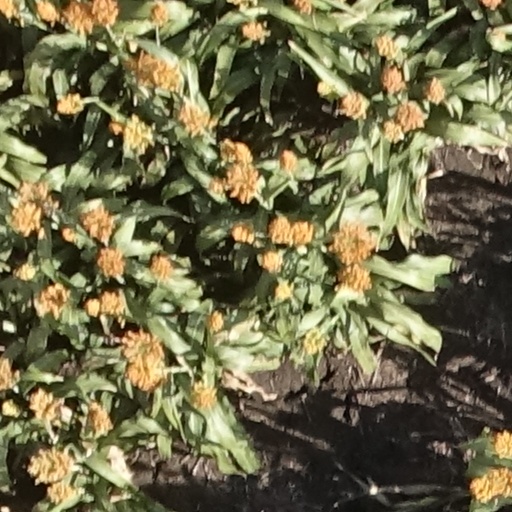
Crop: sorghum